Ivar Geelmuyden

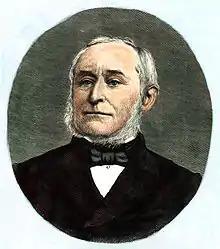
Ivar Christian Sommerschild Geelmuyden

Ivar Christian Sommerschild Geelmuyden (8 April 1819 – 21 May 1875) was a Norwegian politician.